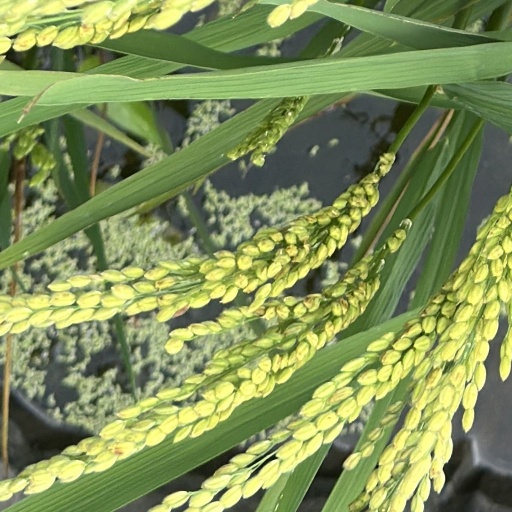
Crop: rice